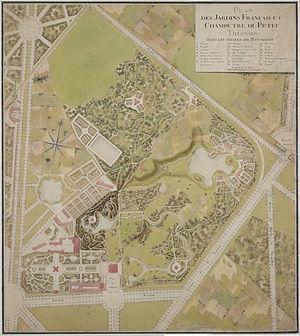
Plan des jardins français et champêtre du Petit Trianon
Le hameau de la Reine est une dépendance du Petit Trianon située dans le parc du château de Versailles, dans les Yvelines, en France. Ce hameau d'agrément fut commandé durant l'hiver 1782-1783 par la reine Marie-Antoinette qui souhaitait s'éloigner des contraintes de la cour de Versailles, avec la nostalgie d'une vie plus rustique, dans un décor de nature inspiré par les écrits de Rousseau, un petit paradis où le théâtre et la fête lui feraient oublier sa condition de reine. Ce lieu champêtre, qui était aussi une exploitation agricole, marquait l'influence des idées des physiocrates et philosophes des Lumières sur l'aristocratie de l'époque. La construction en fut confiée à l'architecte Richard Mique sur l'inspiration du hameau de Chantilly et des dessins du peintre Hubert Robert.